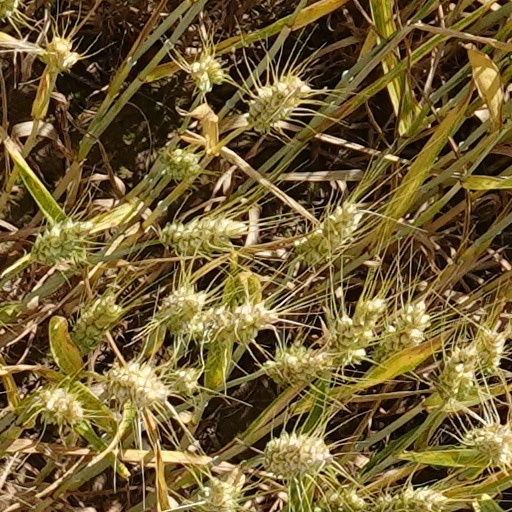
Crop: wheat